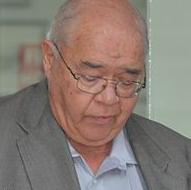
Age: 70